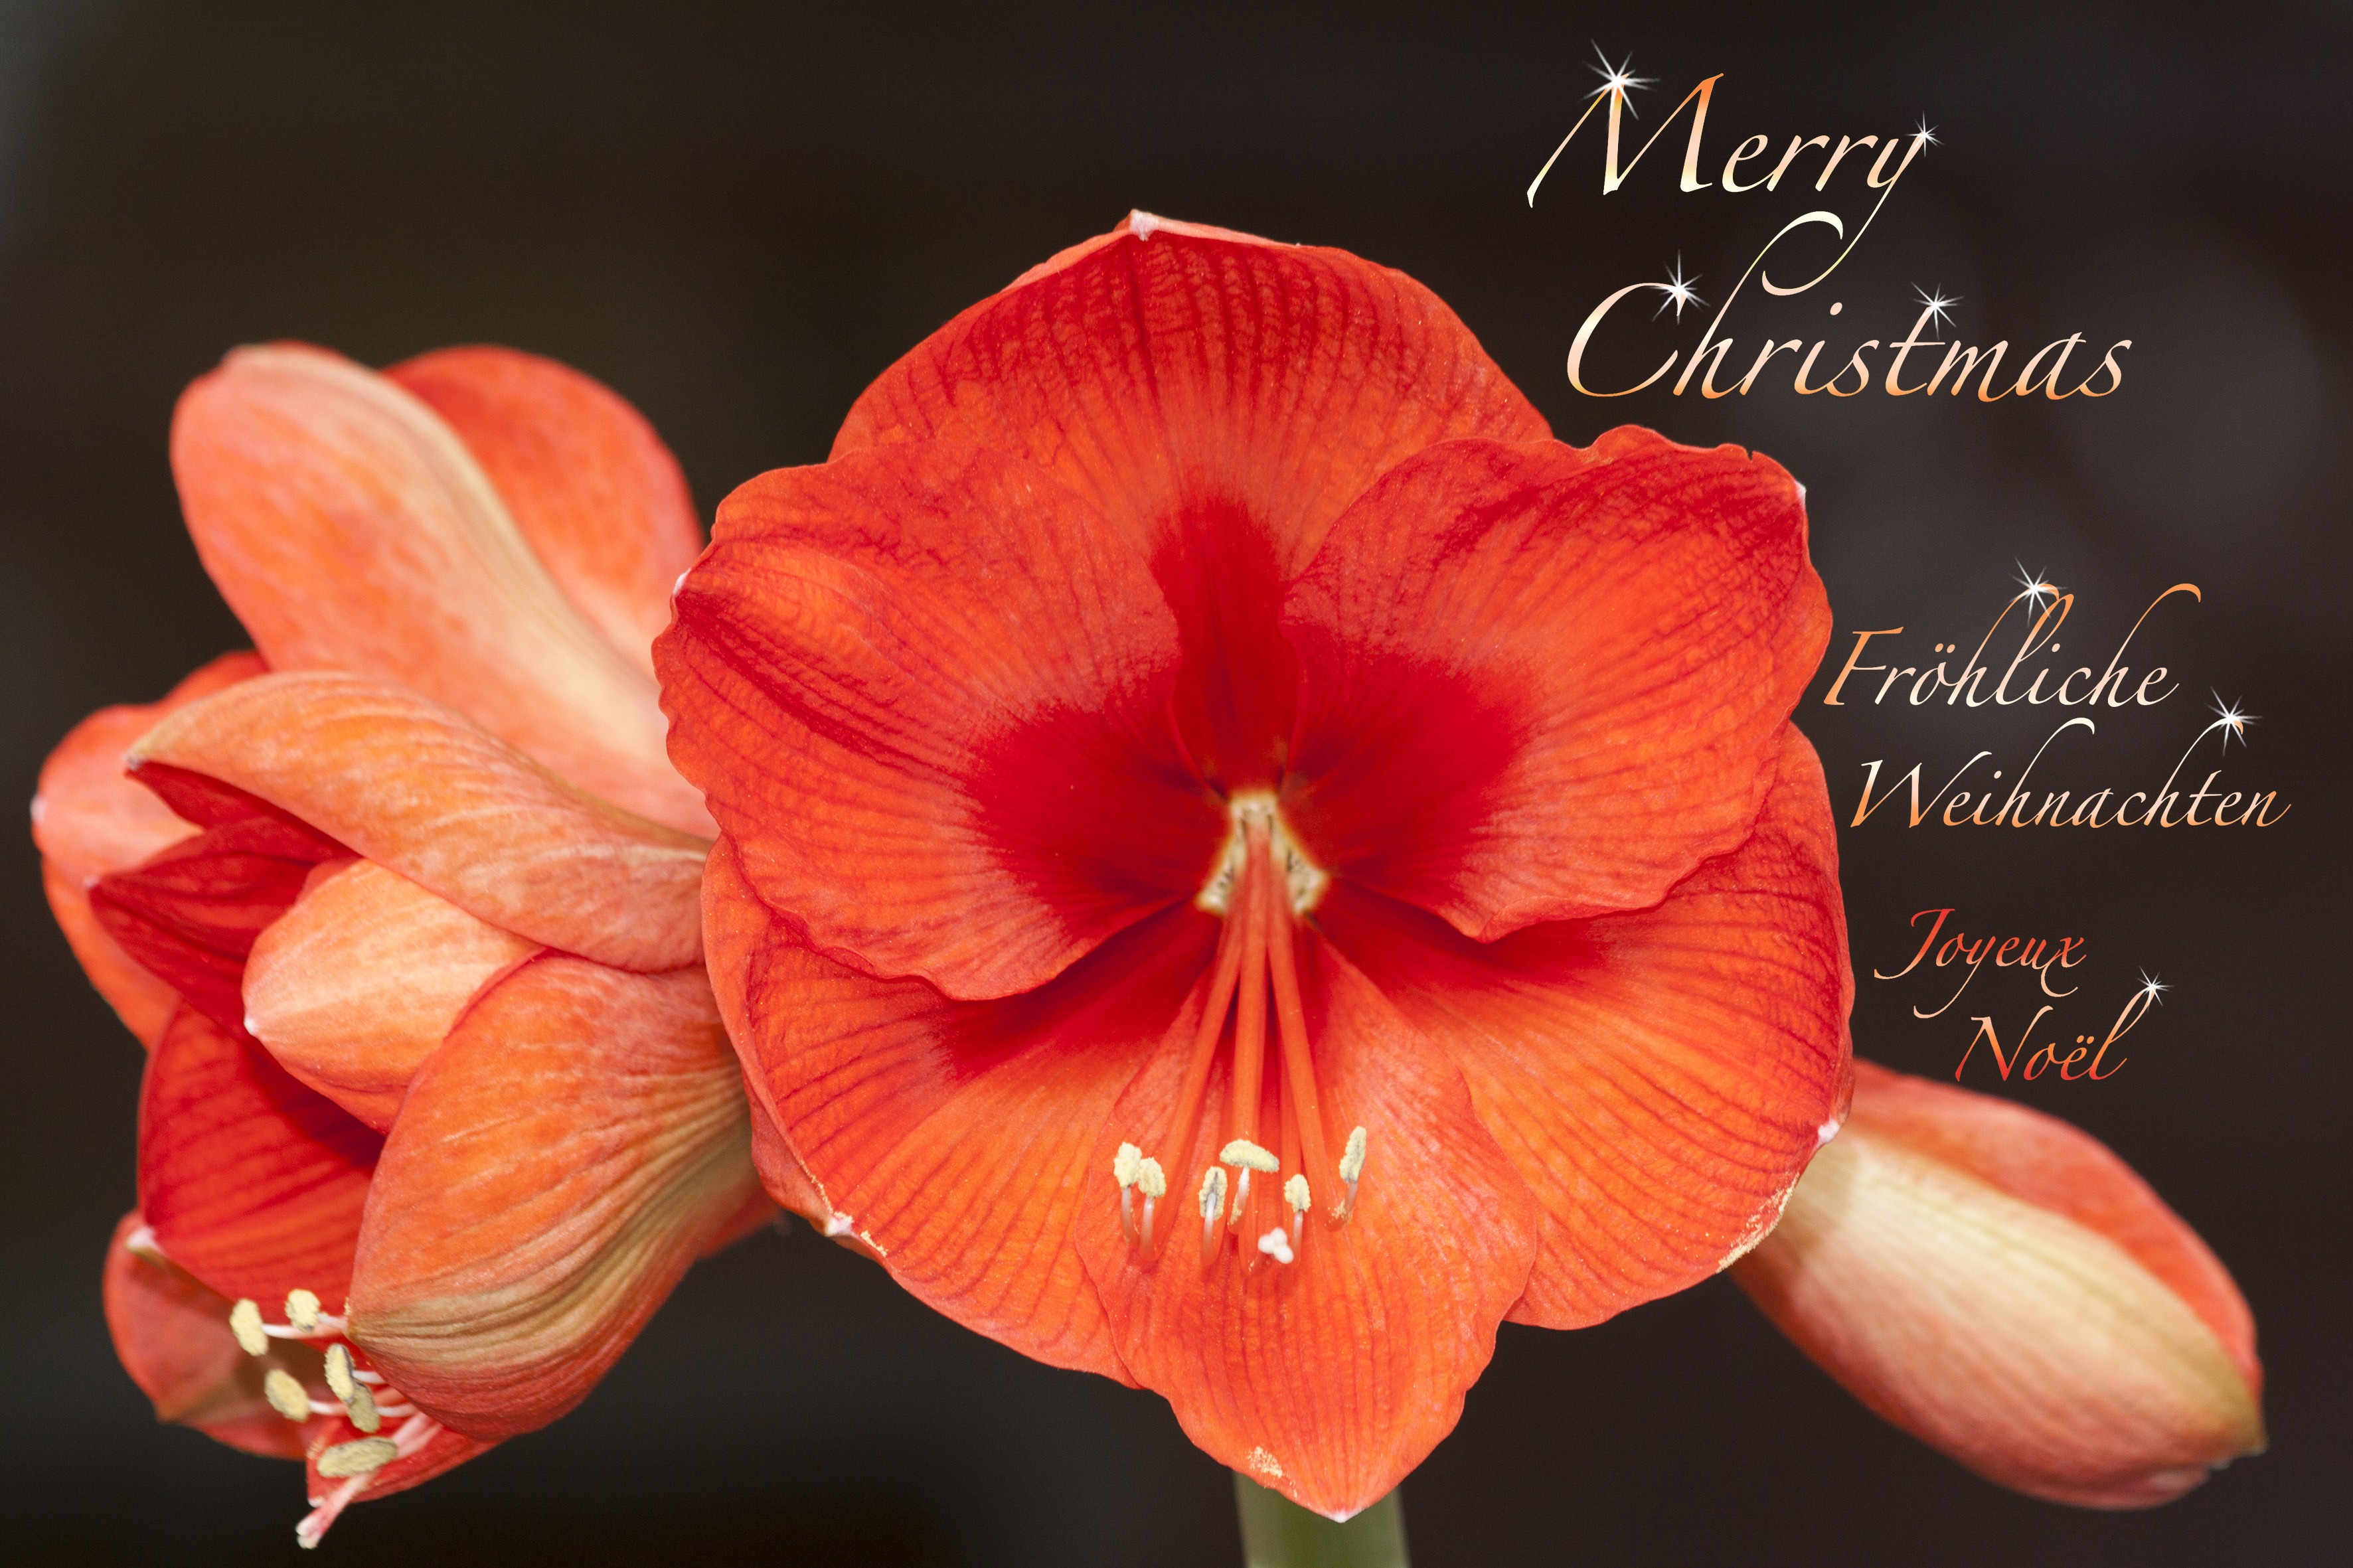
plant, flower, petal, red, botany, christmas, close, flora, map, international, french, graphic, english, german, greeting card, early, amaryllis, macro photography, christmas greeting, flowering plant, hippeastrum, land plant, amaryllis belladonna, doldiger pollen